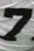
Number: 7